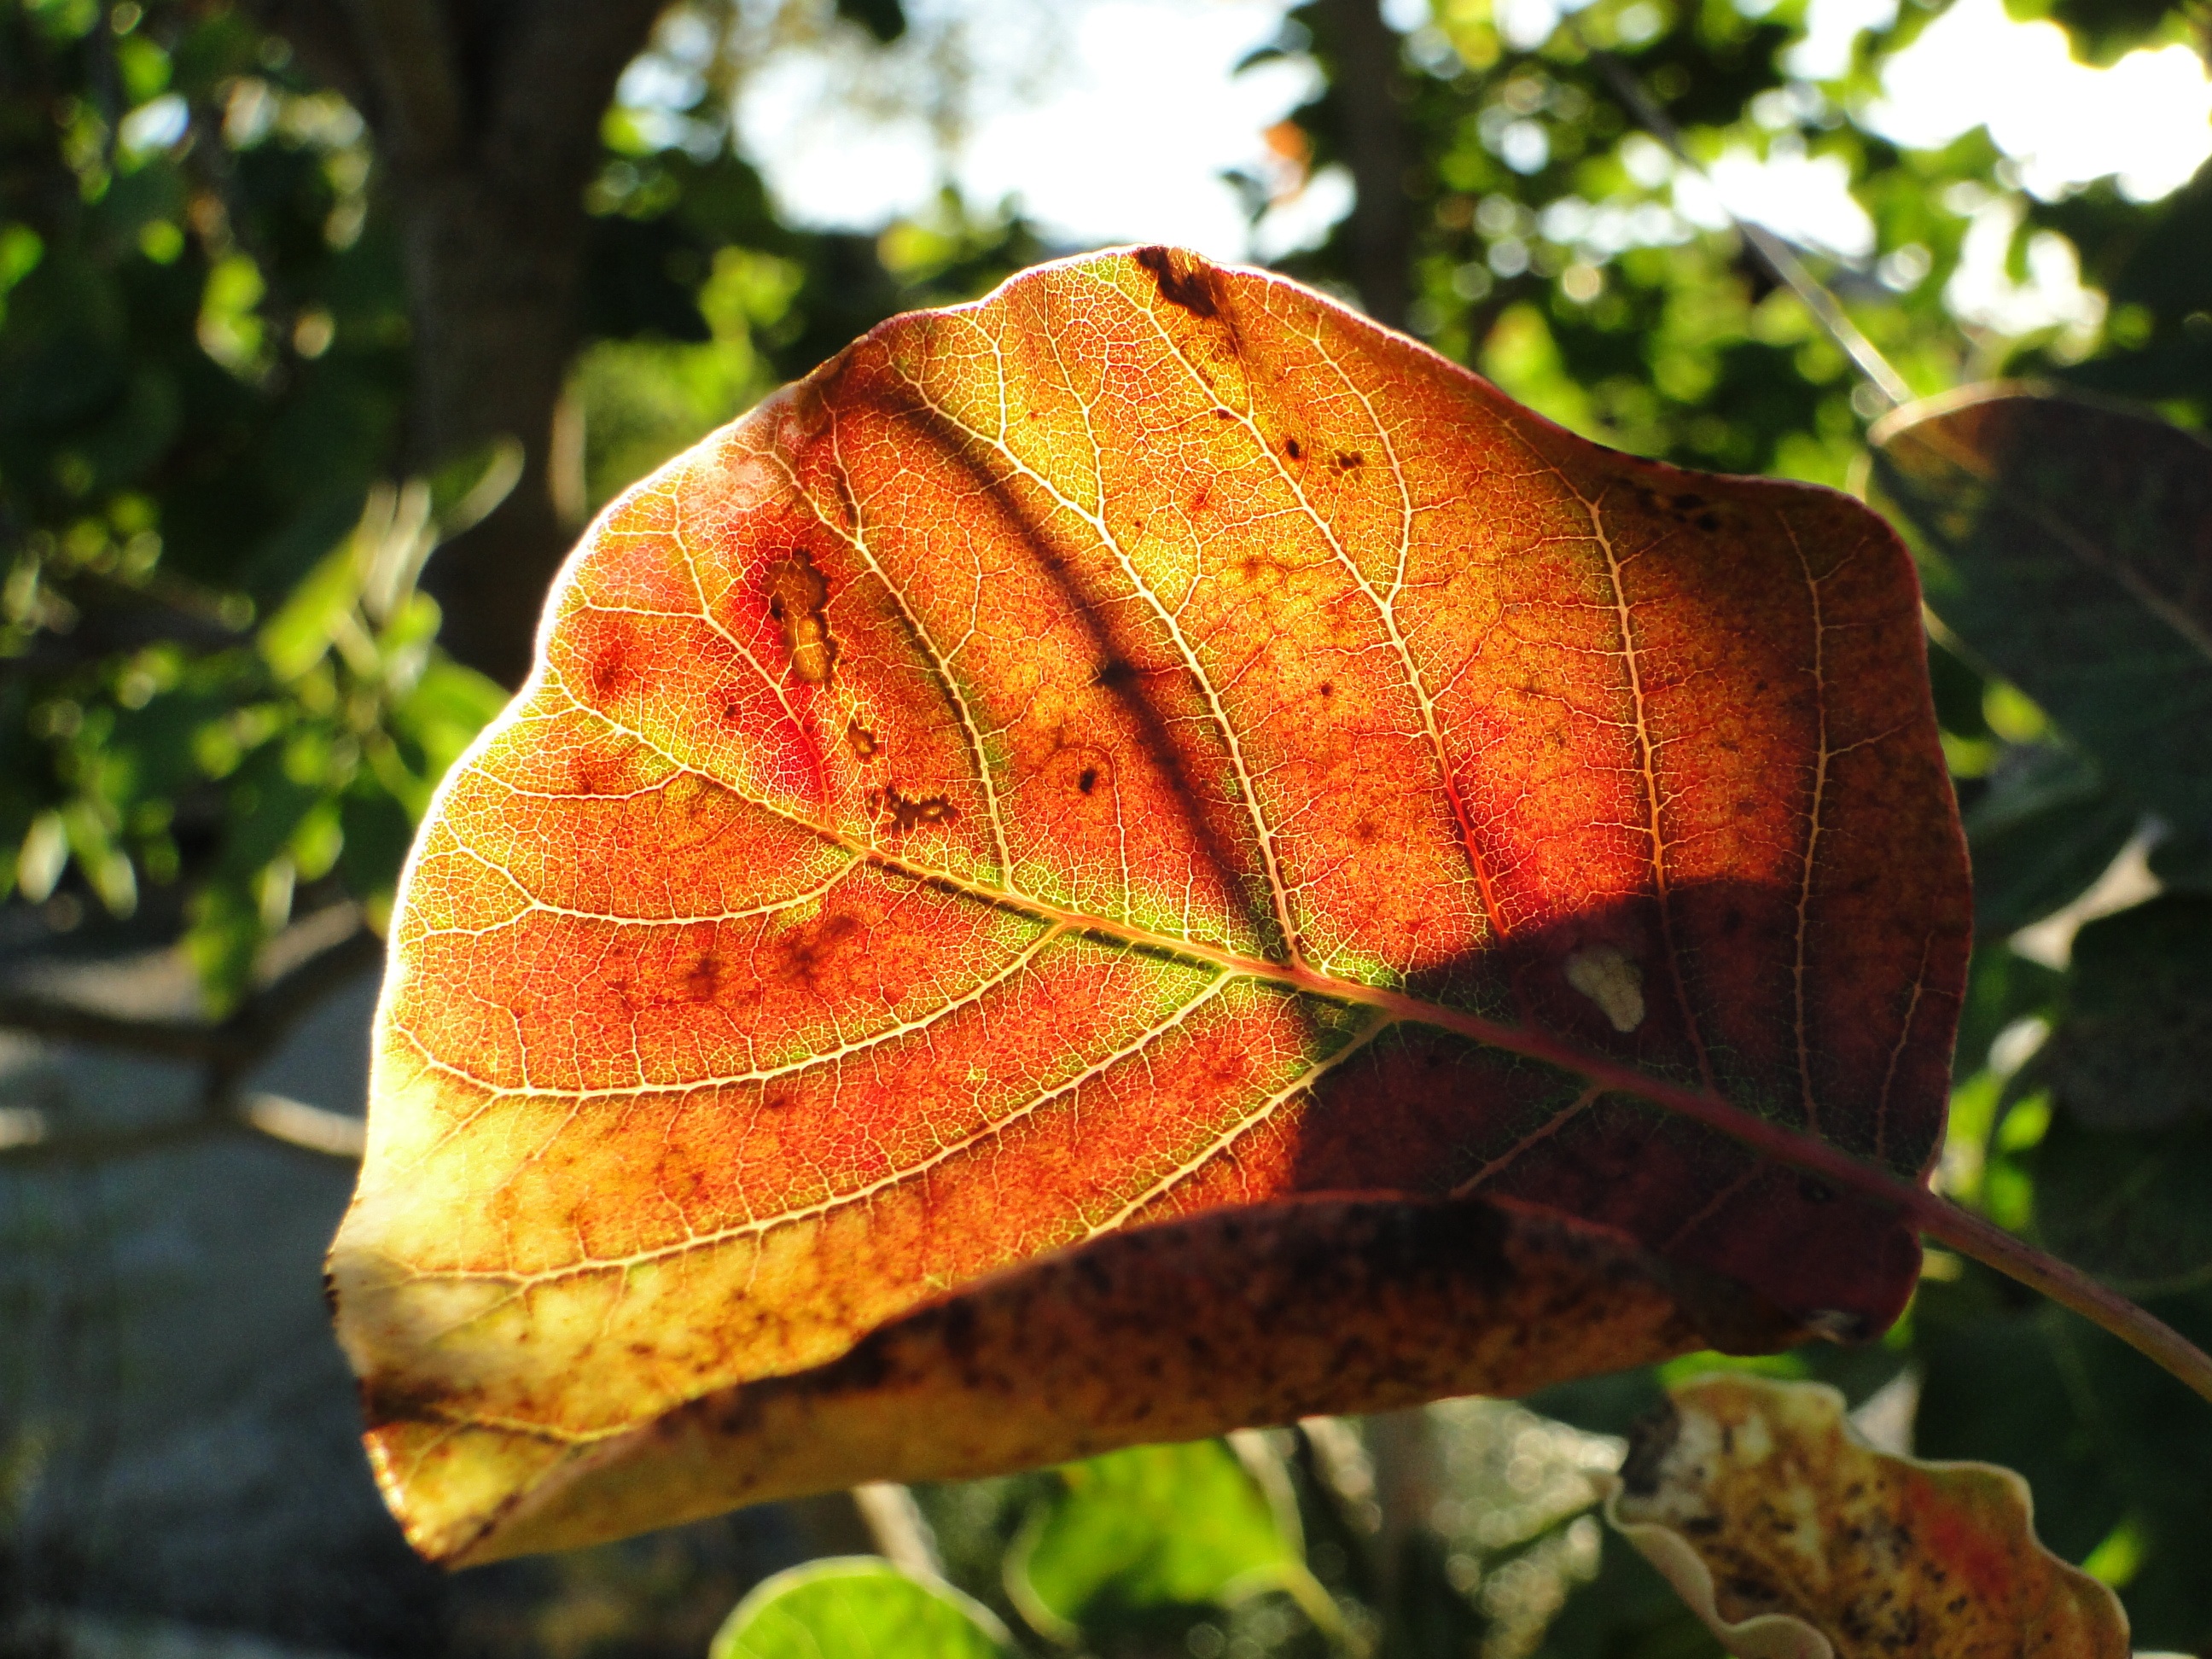
tree, nature, branch, plant, sunlight, leaf, flower, petal, green, red, autumn, botany, yellow, flora, season, fauna, close up, deciduous, tropics, macro photography, flowering plant, plant stem, woody plant